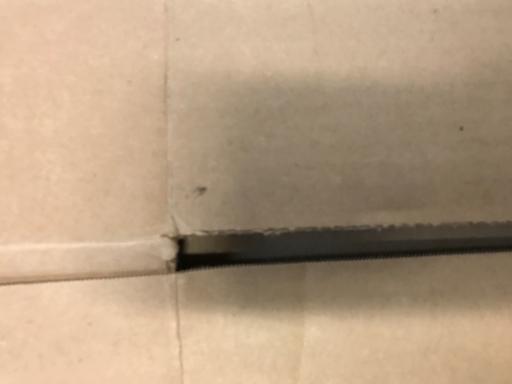
Waste category: cardboard